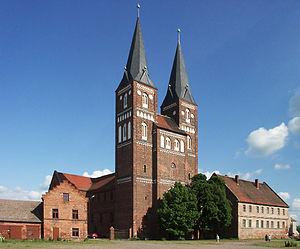
Jerichow est une ville de Saxe Anhalt qui fait partie du landkreis éponyme. Avec une superficie de 270 km², Jerichow est une des communes les plus étendues d'Allemagne.